Pygmalion of Tyre

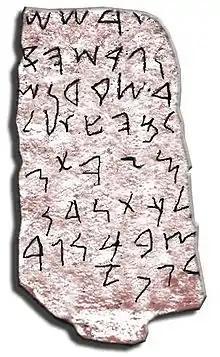
Drawing of the Nora stele.

A possible reference to Pygmalion is an interpretation of the Nora Stone, found on Sardinia in 1773 and, though its precise finding place has been forgotten, dated by paleographic methods to the 9th century BCE.